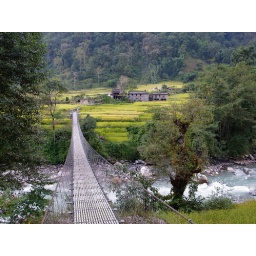
We cross back over the Modi River bridge near the village of Chimrong on our way back to Sanctuary Lodge